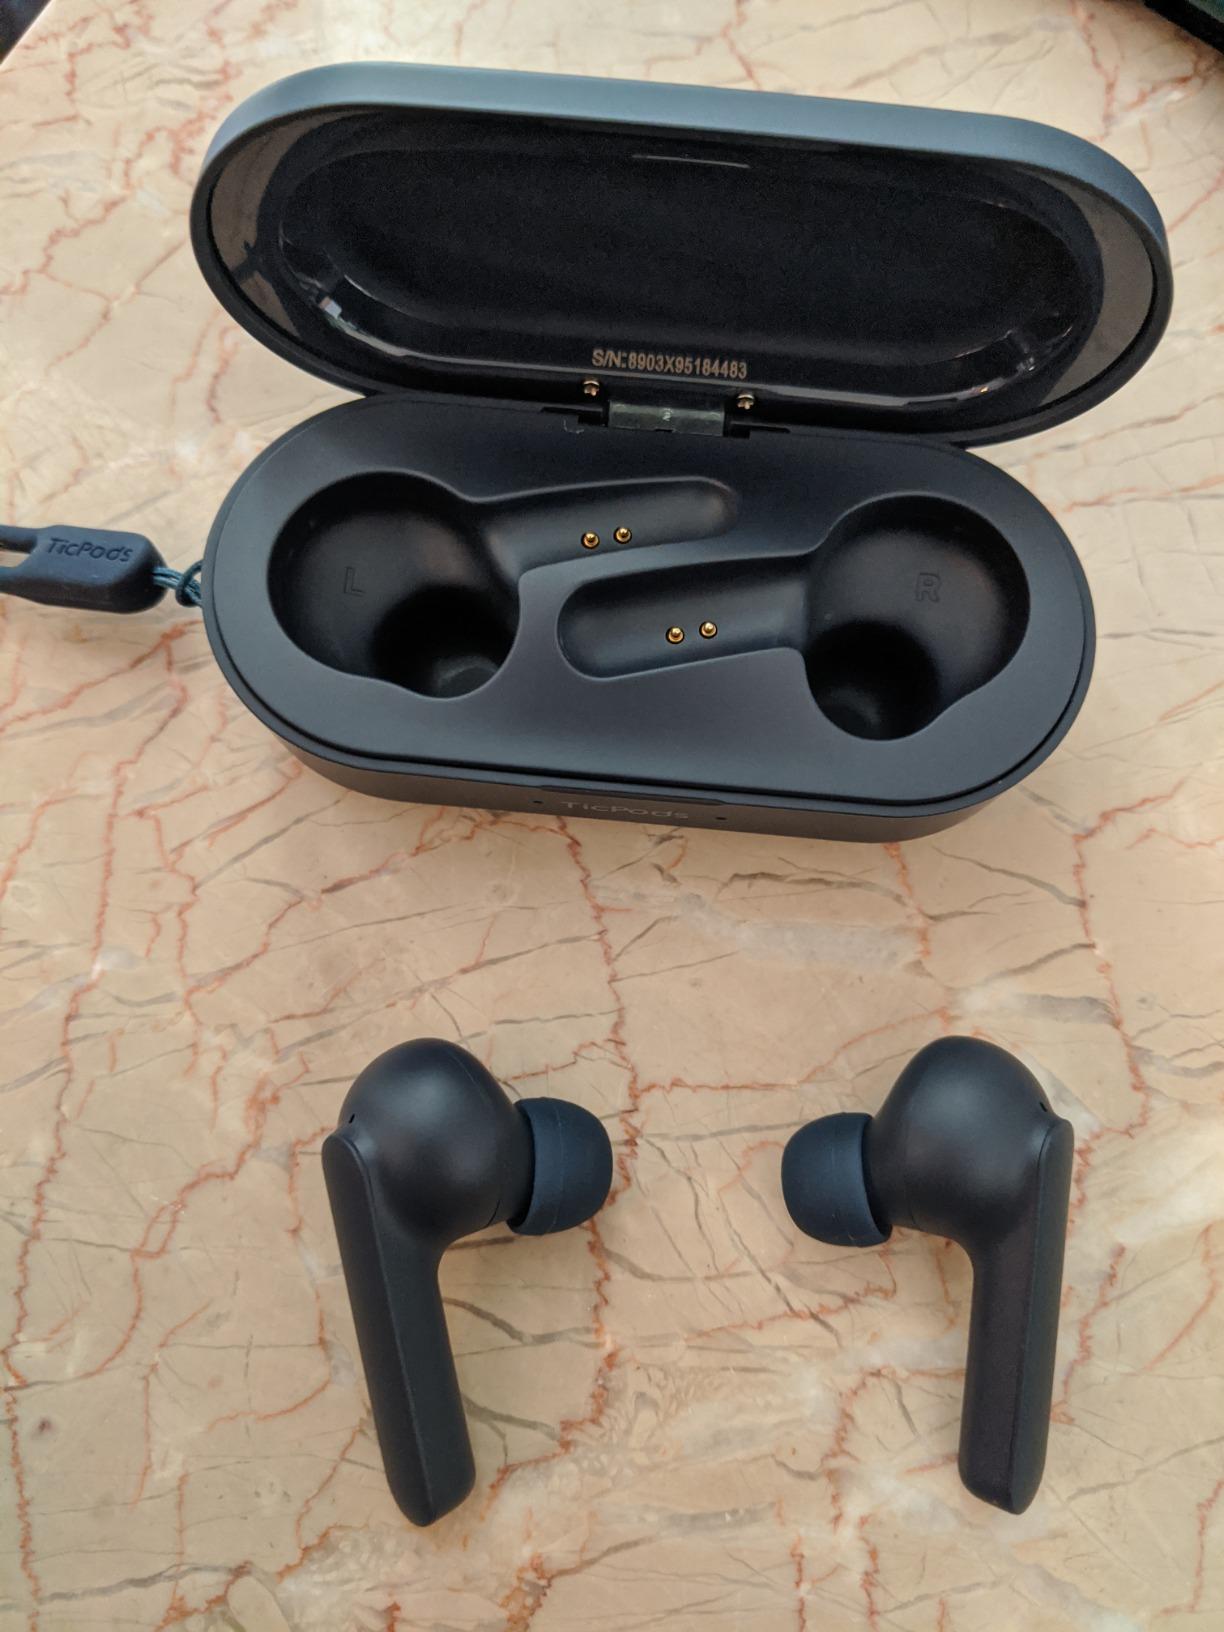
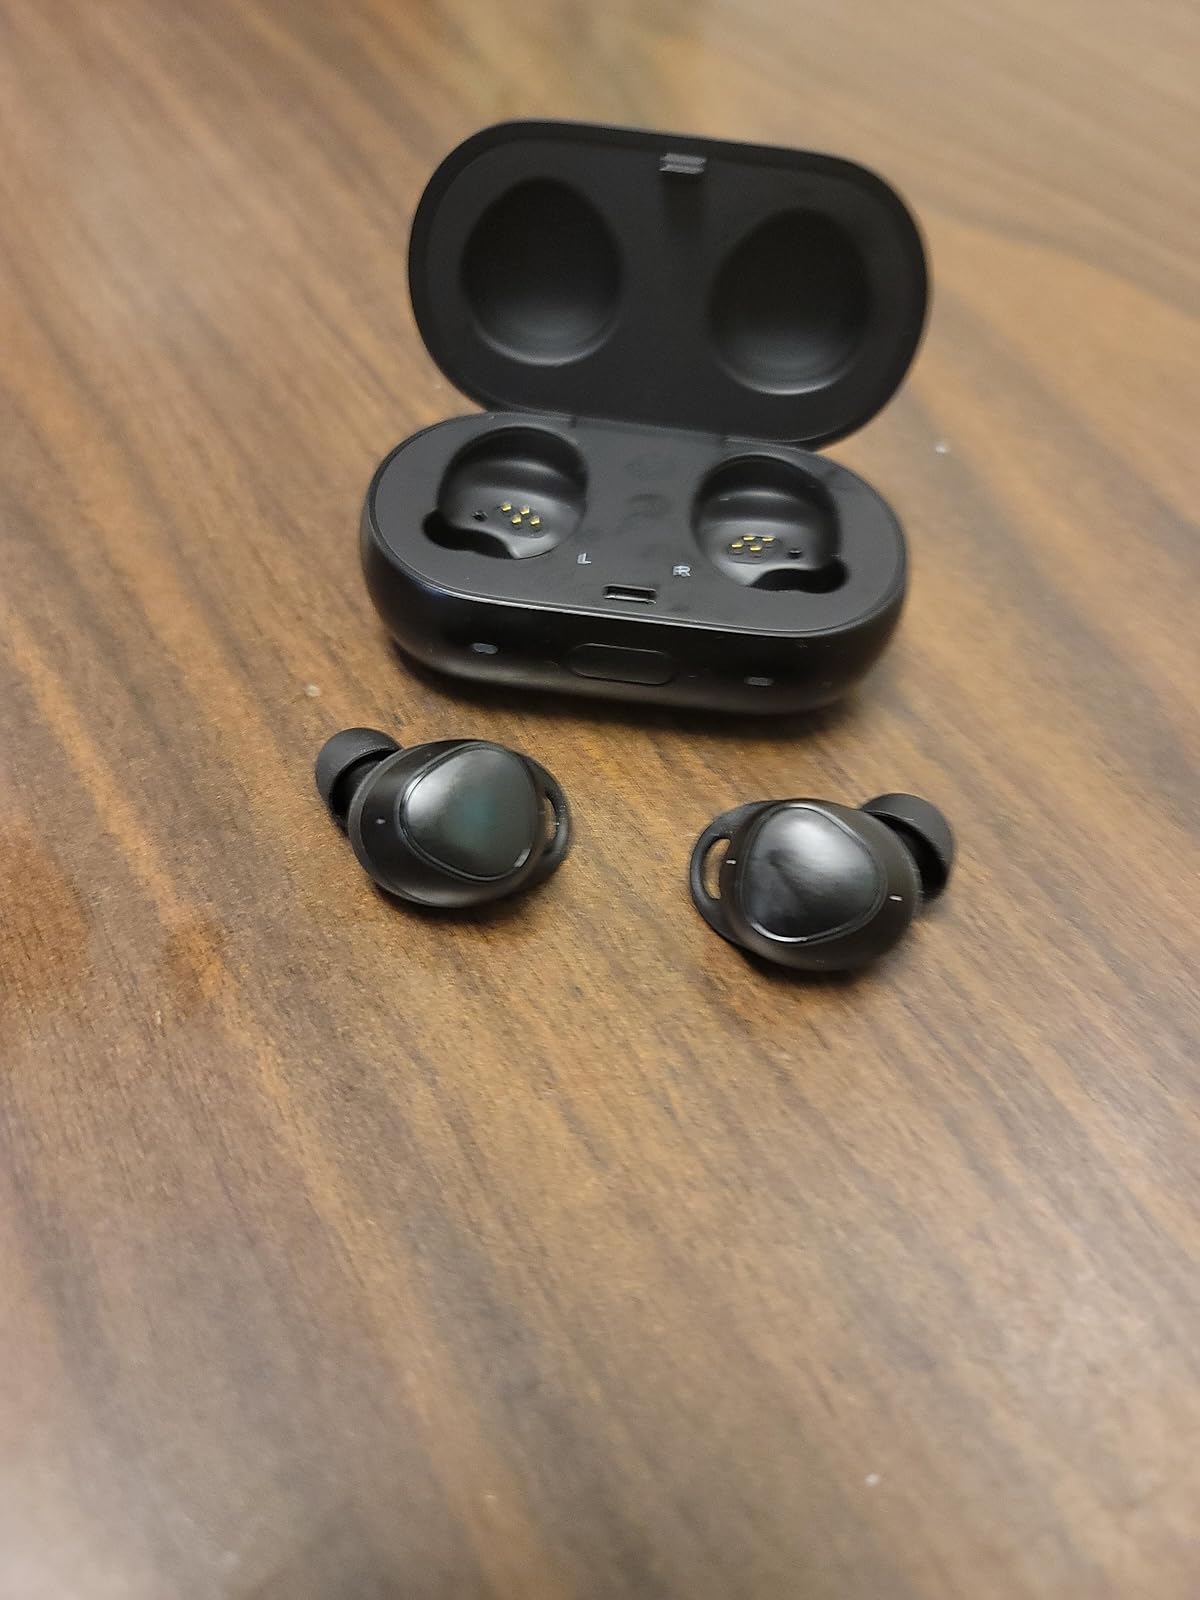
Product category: earbuds
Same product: no